Attila

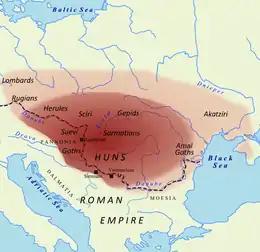
The Empire of the Huns and subject tribes at the time of Attila.

The death of Rugila (also known as Rua or Ruga) in 434 left the sons of his brother Mundzuk, Attila and Bleda, in control of the united Hun tribes. At the time of the two brothers' accession, the Hun tribes were bargaining with Eastern Roman Emperor Theodosius II's envoys for the return of several renegades who had taken refuge within the Eastern Roman Empire, possibly Hunnic nobles who disagreed with the brothers' assumption of leadership.